Cargo B Airlines

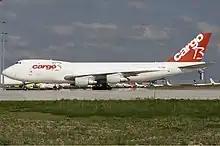
Cargo B Airlines Boeing 747-200F

Boeing 747-200F (OO-CBA) was later written off after a tail strike at Brussels Airport on 27 October 2008.